Casey Stengel

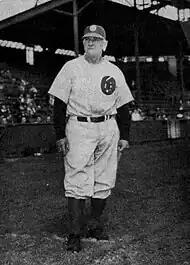
Stengel during his tenure as manager of the PCL Oakland Oaks, circa 1948.

Soon after the 1916 season started, it became clear that the Dodgers were one of the better teams in the league. Robinson managed to squeeze one more year of productivity out of some older veterans such as Chief Meyers, who said of Stengel, "It was Casey who kept us on our toes. He was the life of the party and just kept all us old-timers pepped up all season." Stengel, mostly playing right field, hit .279 with eight home runs, one less than the team leader in that category, Wheat. Stengel's home run off Philadelphia Phillies pitcher Grover Cleveland Alexander, who won 33 games that year, in the second game of a doubleheader on September 30, provided the margin of victory as the Dodgers went into first place to stay, qualifying for their first World Series, against the Boston Red Sox. Despite getting two hits in a Game 1 loss at Boston, Stengel was benched for Game 2 because the Red Sox were pitching a left-hander, Babe Ruth, and Stengel hit better against right-handers. Stengel, back in the lineup for Game 3, got a hit in Brooklyn's only victory of the series. He was benched again in Game 4 against left-hander Dutch Leonard, though he was inserted as a pinch runner, and got another hit in the Game 5 loss, finishing 4 for 11, .364, the best Dodger batting average of the Series.